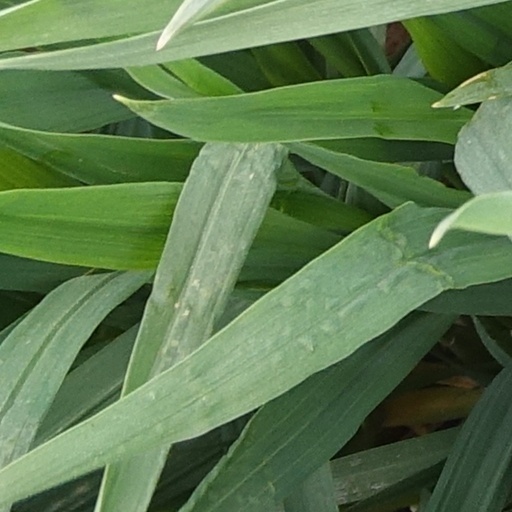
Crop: wheat